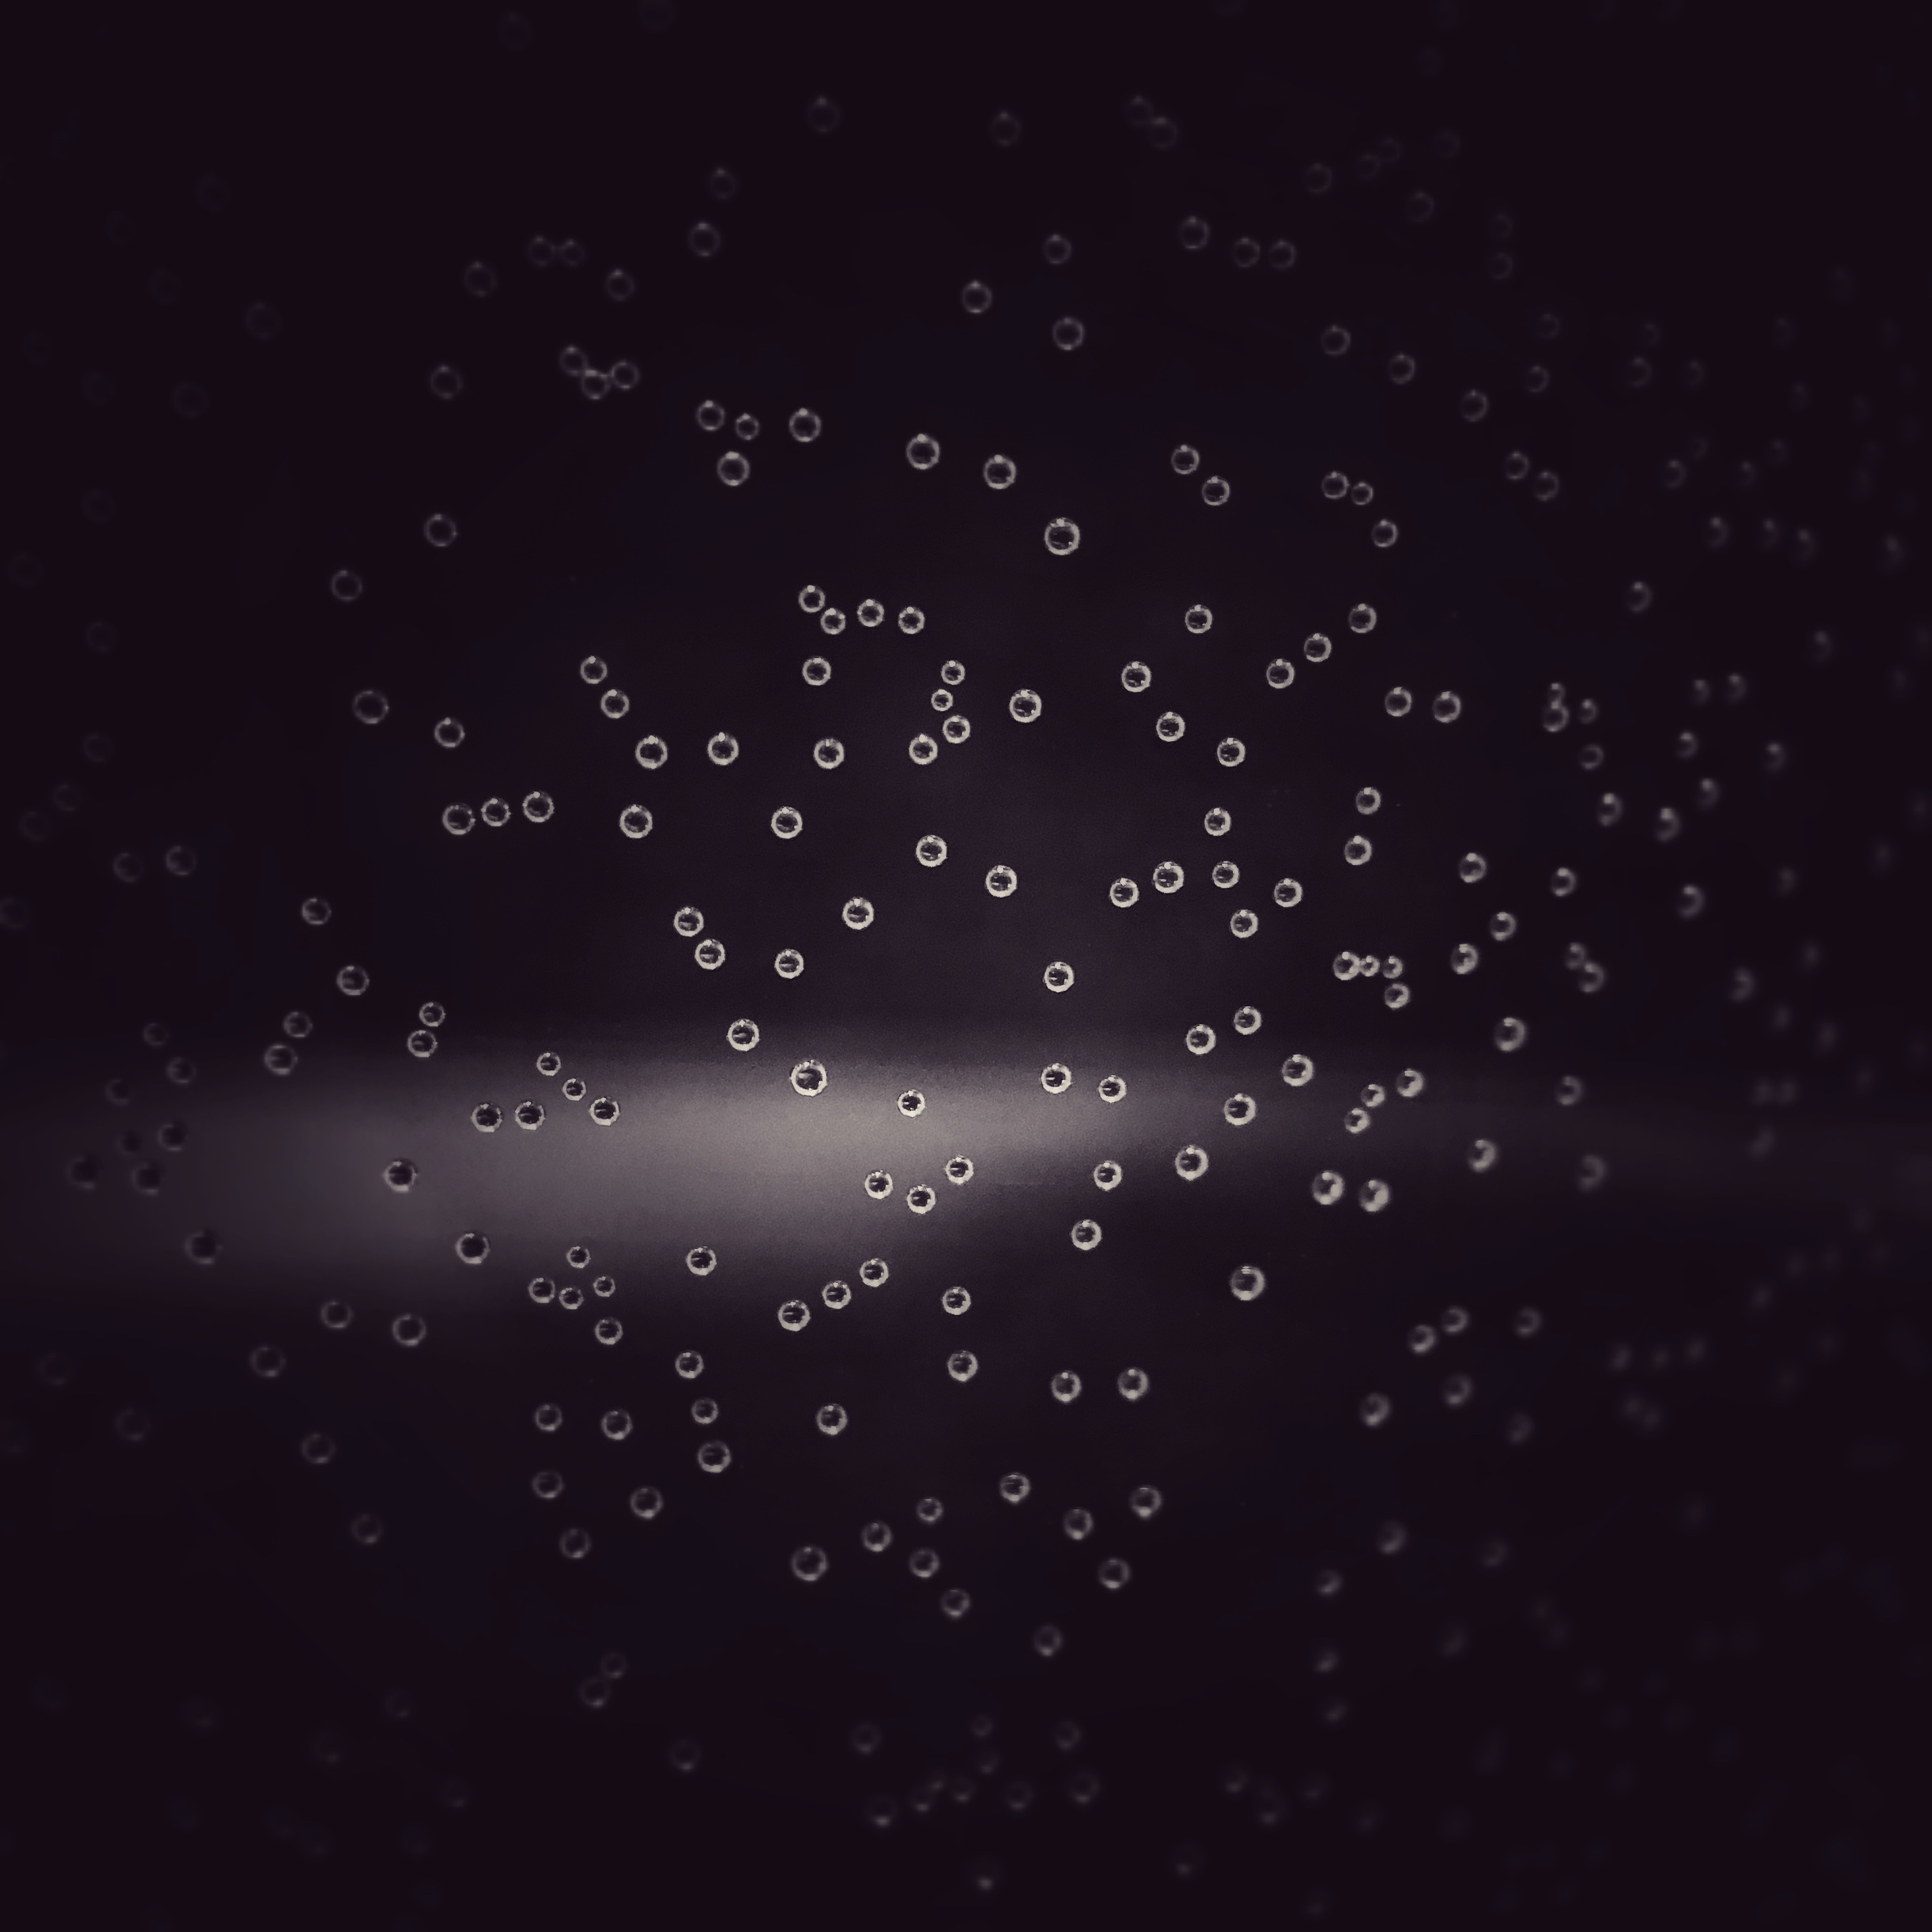
sky, darkness, circle, outer space, astronomy, screenshot, astronomical object, computer wallpaper